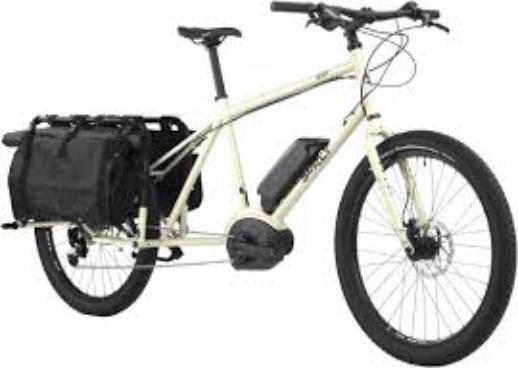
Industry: Sports